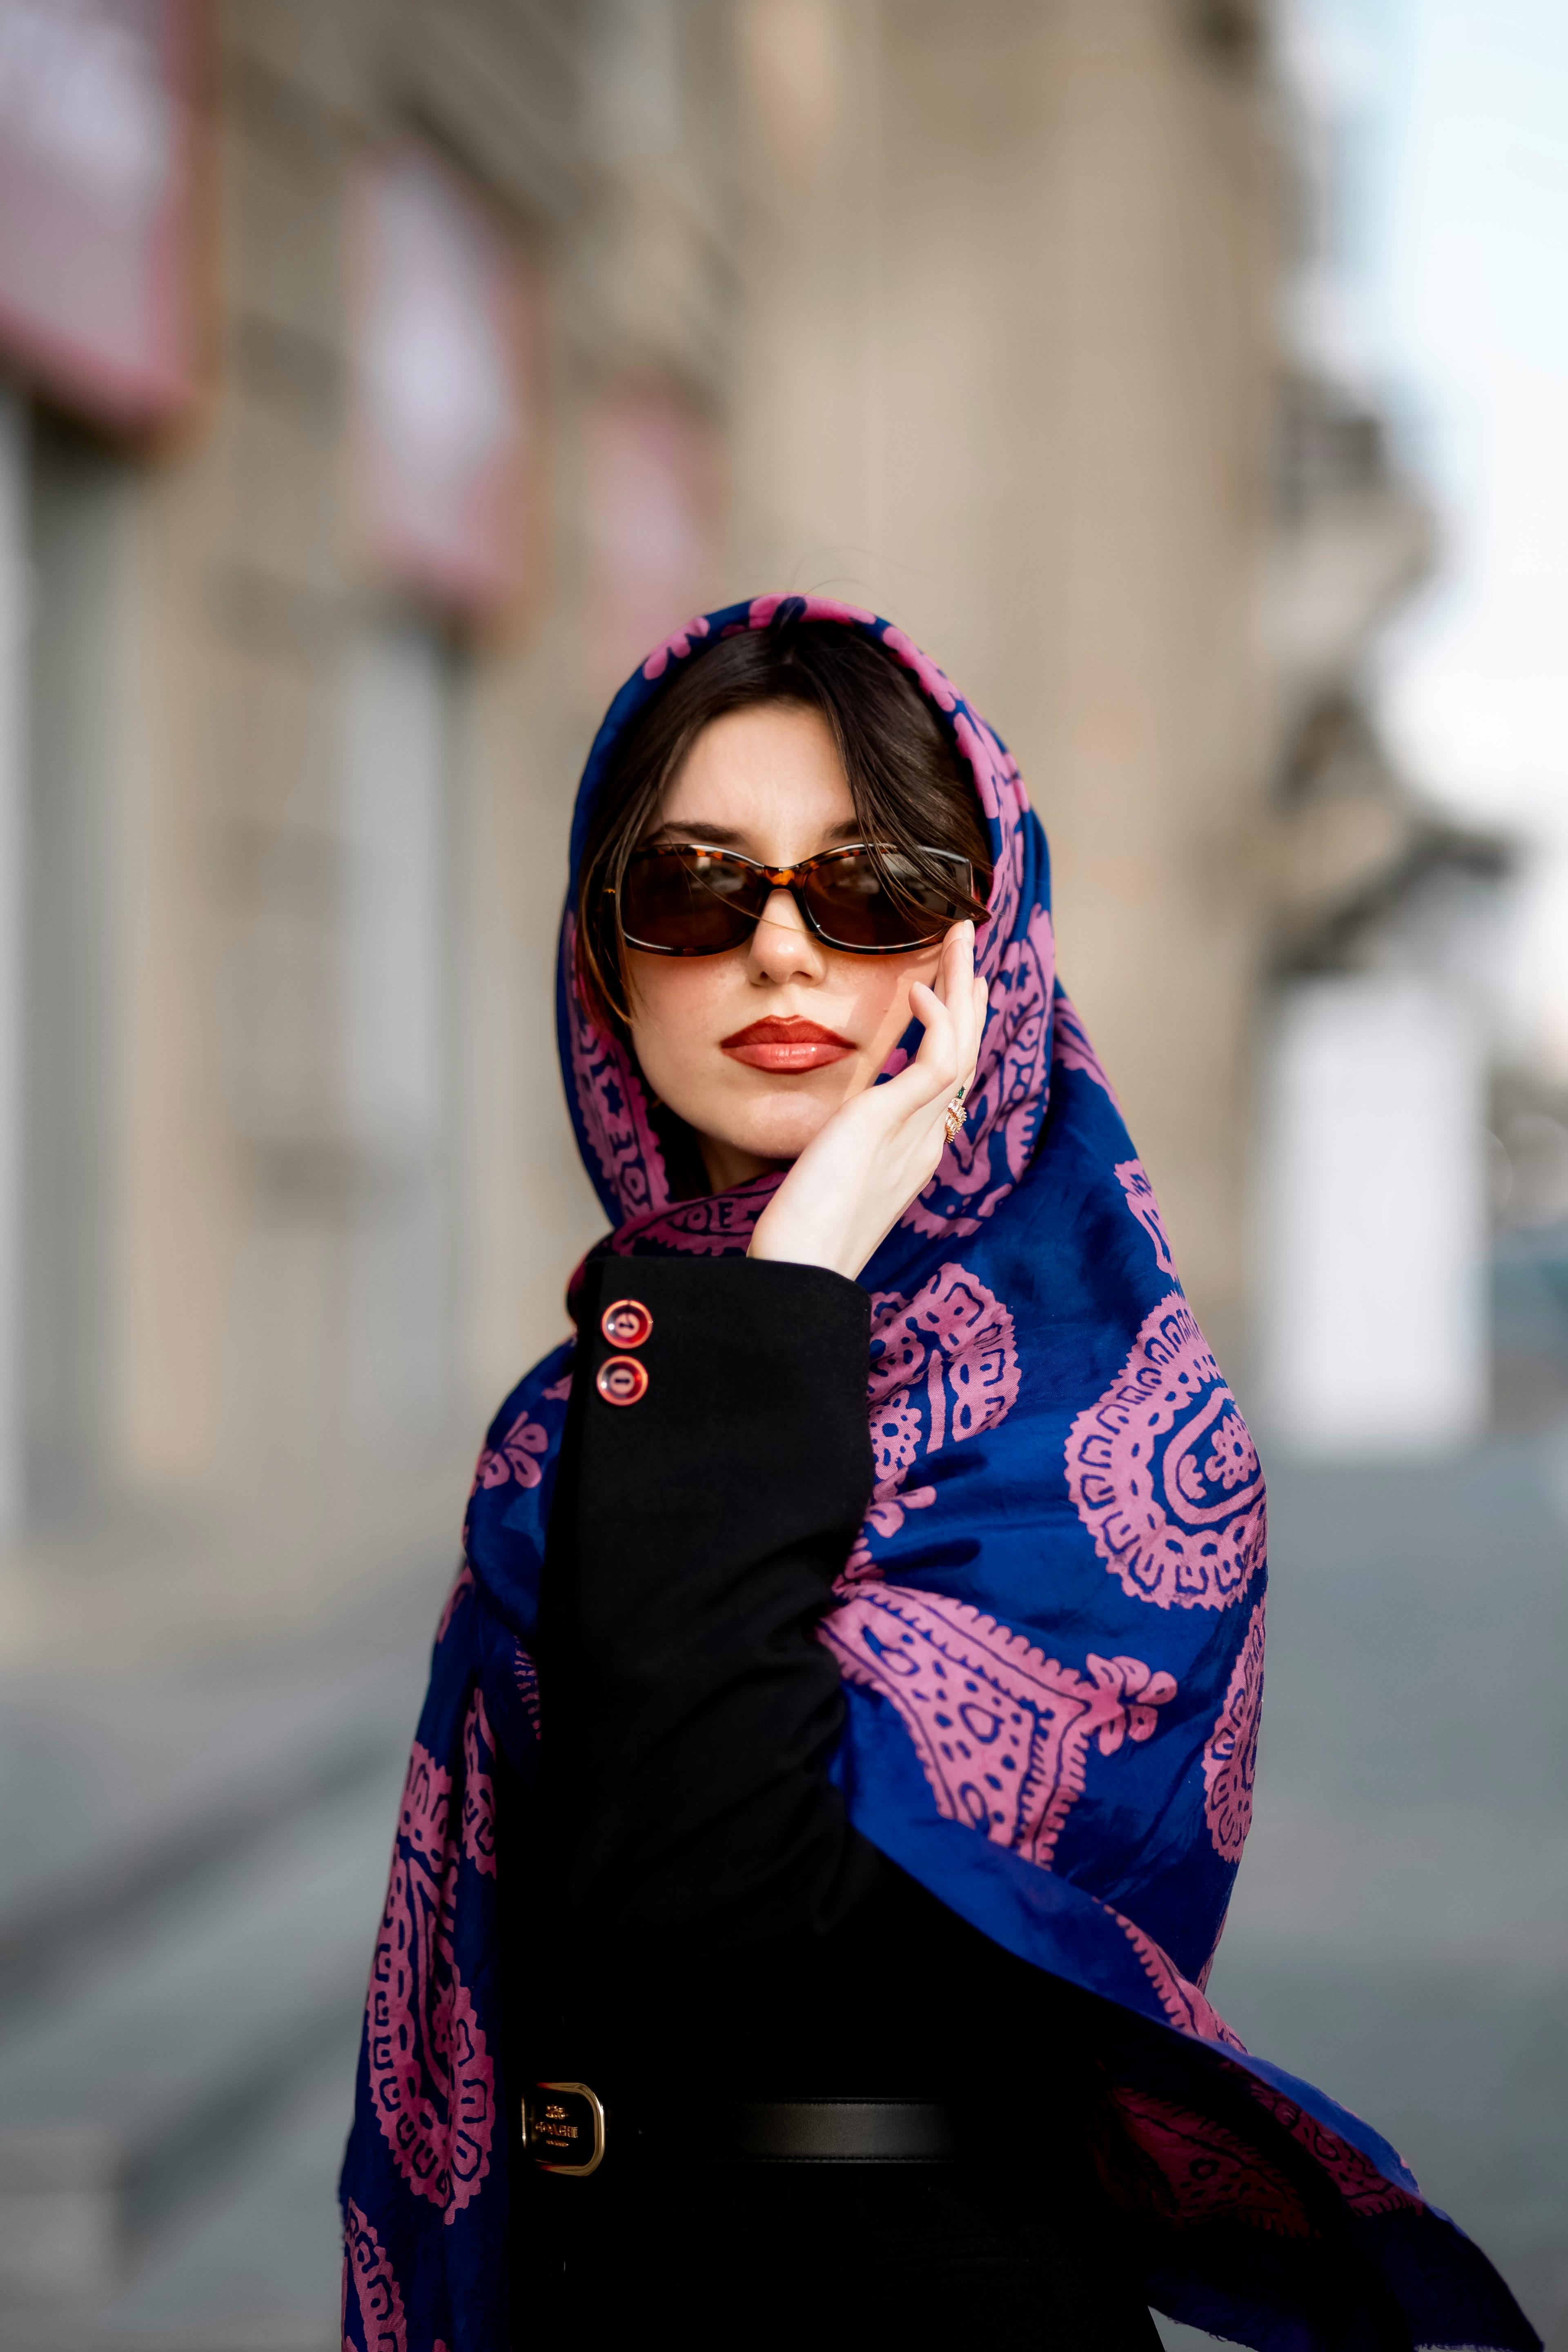
woman, face, glasses, vision care, sunglasses, goggles, sleeve, eyewear, tartan, magenta, electric blue, fashion design, pattern, personal protective equipment, plaid, beard, fashion accessory, street, winter, city, road, sitting, fur, scarf, portrait photography, pedestrian, vacation, top